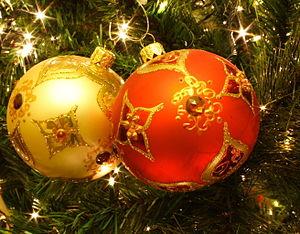
Boules de verre, avec décor de Noël
La boule de Noël est une décoration de Noël traditionnellement en forme de boule, mais pouvant adopter des formes très diverses, que l'on accroche aux branches des sapins installés à l'occasion de Noël à l'aide d'un fil, d'une corde ou d'un crochet.
Le sapin de Noël est une tradition, apparue au Moyen Âge dans les pays germaniques et généralisée à partir du XIXᵉ siècle. Sous la reine Victoria : le prince Albert a introduit sur le sol britannique cette tradition provenant de sa Saxe natale tandis qu'en France, elle sera diffusée par les optants Alsaciens et Lorrains. Les sapins de Noël sont de nos jours traditionnellement décorés de boules de Noël en verre ou en plastique, de guirlandes traditionnelles ou éclairées par des LED, de bougies, petits objets décoratifs, étoiles, etc.